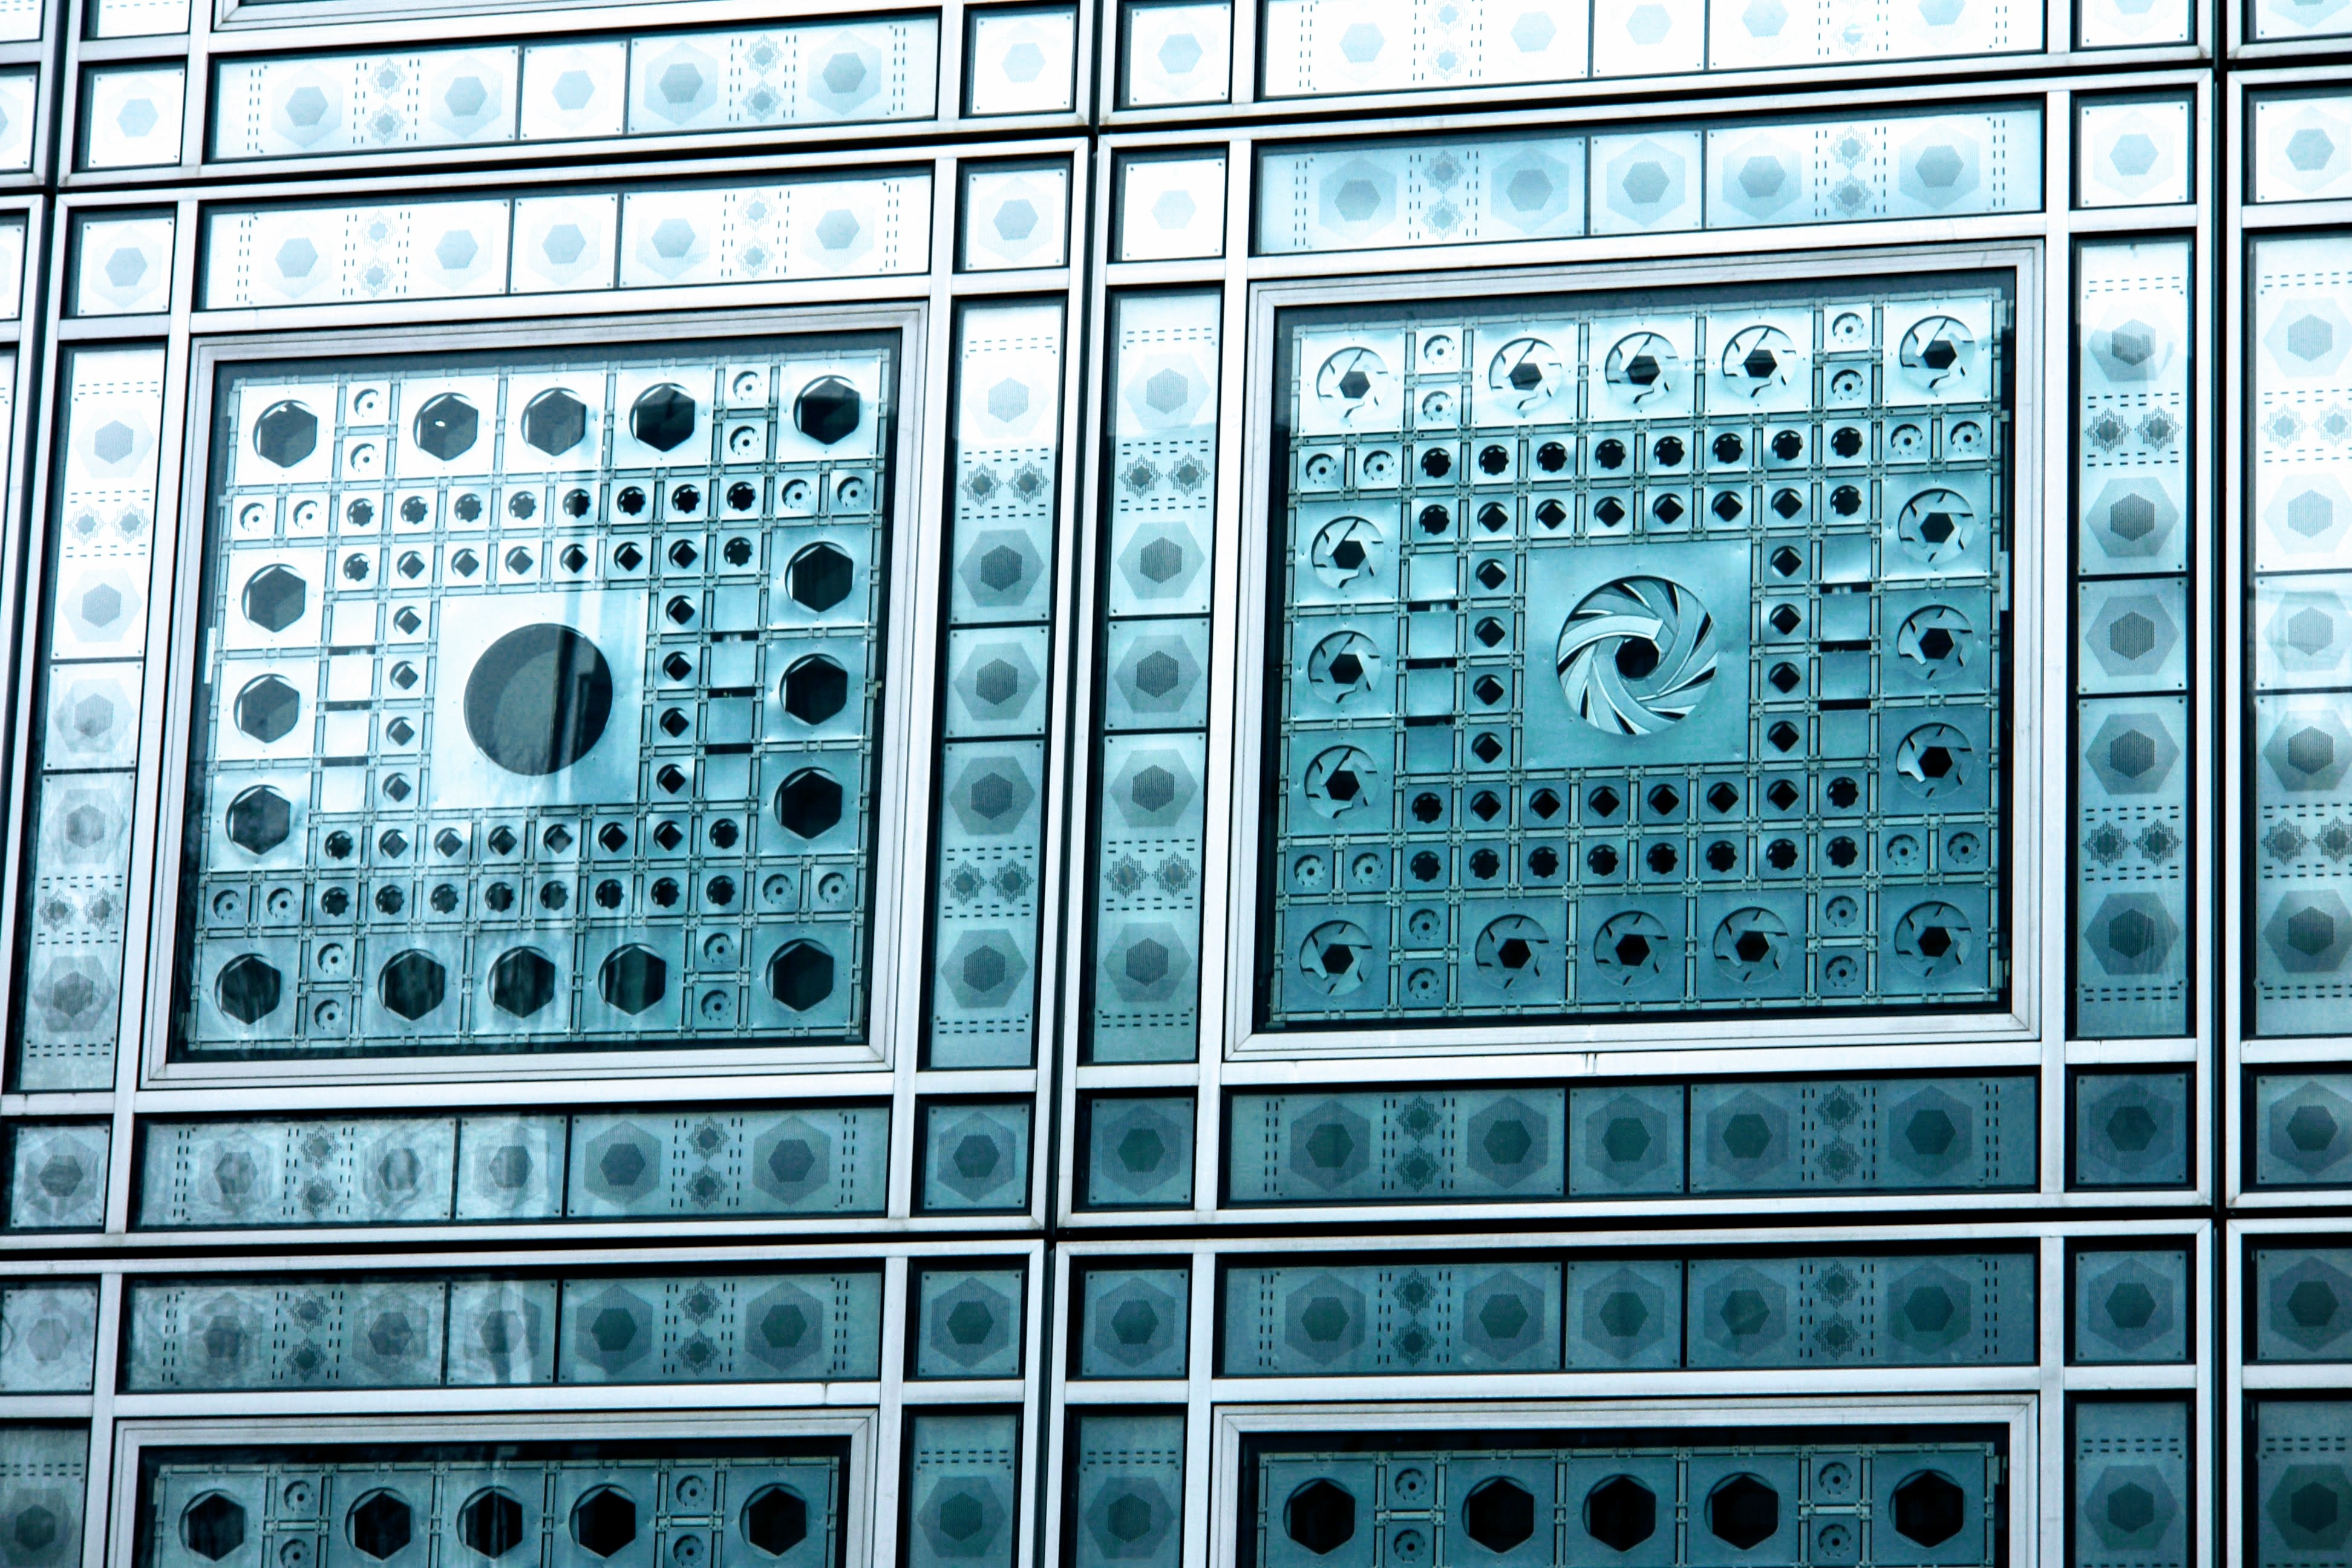
architecture, technology, window, building, paris, france, line, metal, facade, engineering, symmetry, daylighting, la defense